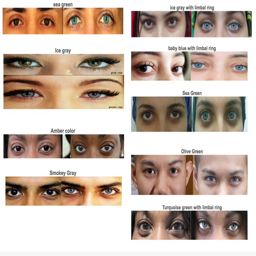
change the color of your eyes without honey or contacts ... forever !